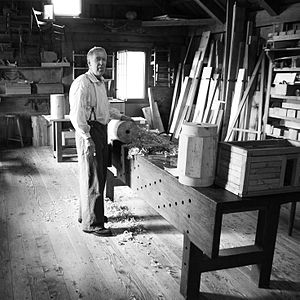
Træsmed
En træsmed i Vancouver
Træsmed kaldes en håndværker der fortrinsvis arbejder i træ, eksempelvis snedker, tømrer, bødker, karetmager, pianosnedker, ligkistesnedker, bådebygger, orgelbygger, guitarbygger, sløjdlærer m.fl., men også håndværkere der kun delvis arbejder i træ, er medtaget i denne kategori, eksempelvis glarmester, delvis murer og maler, som alle arbejder tæt sammen med træmændene.